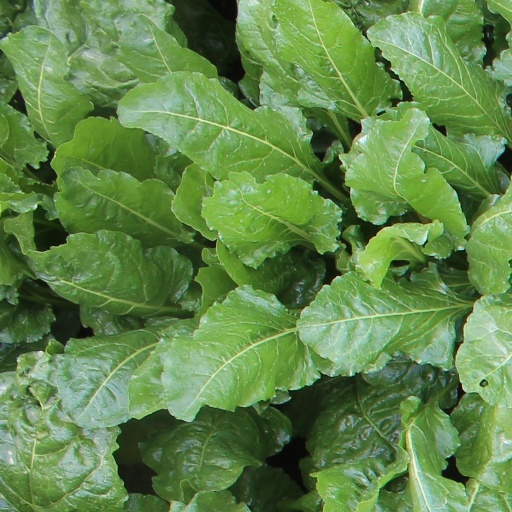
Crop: sugar beet